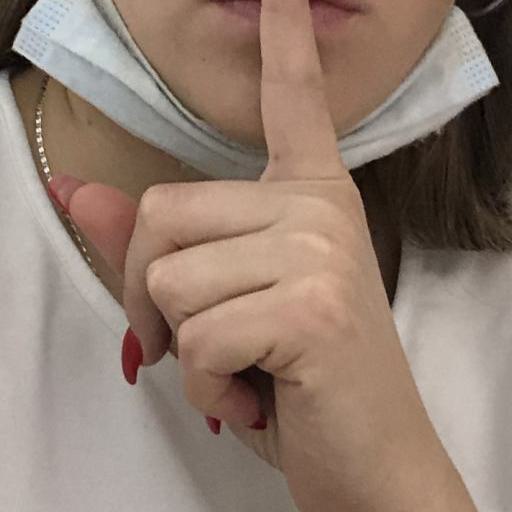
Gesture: mute